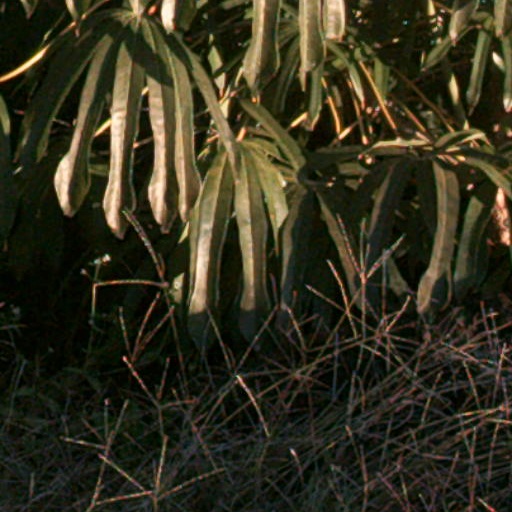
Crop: cassava